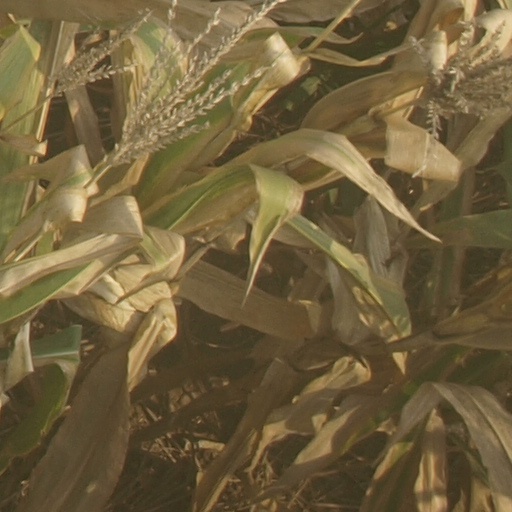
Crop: maize; corn